Justice and Jurisprudence

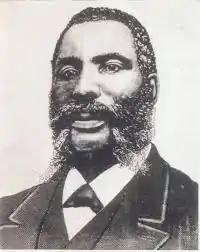

After passing a bar exam in Maine in 1844, Macon Bolling Allen became the first African American lawyer in the United States. In 1865, John Swett Rock became the first Black person to be admitted to the bar of the Supreme Court of the United States. Partly in response to Black people being restricted from entering the Maryland Bar, a group known as the Brotherhood of Liberty was formed in Baltimore on June 2, 1885. That same year, Everett J. Waring was admitted to the bar and that portion of the Brotherhood's goal was reached. However, the group stayed active with the goal to fight "against denial of liberty according to race," and to "use all legal means within [their] power to procure and maintain [their] rights as citizens of [their] common country." A year later Waring wrote "The Judicial Function in Government", which was published in "The A.M.E. Church Review". The article "expressed skepticism about the judicial power exercised in "Dred Scott v. Sandford" because such judicial power had ordained white power as superior..."